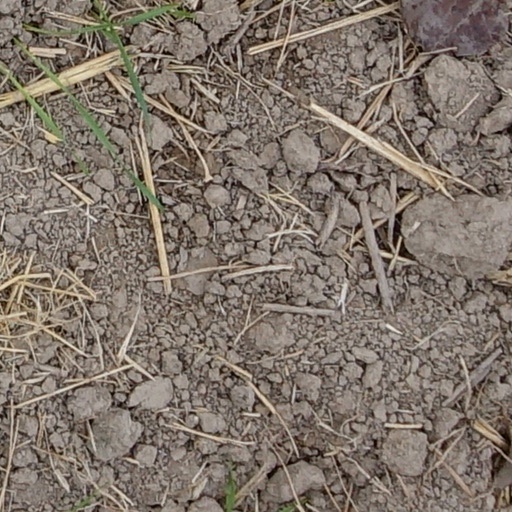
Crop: wheat